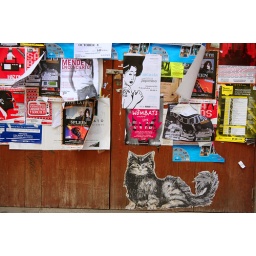
Beautiful color combination of posters on a wooden door in Barcelona. Big furry cat guarding the whole thing.